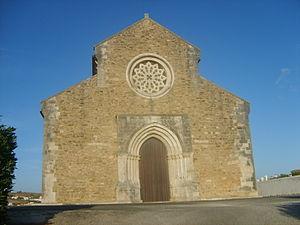
Cet article recense les monuments nationaux du district de Lisbonne, au Portugal.